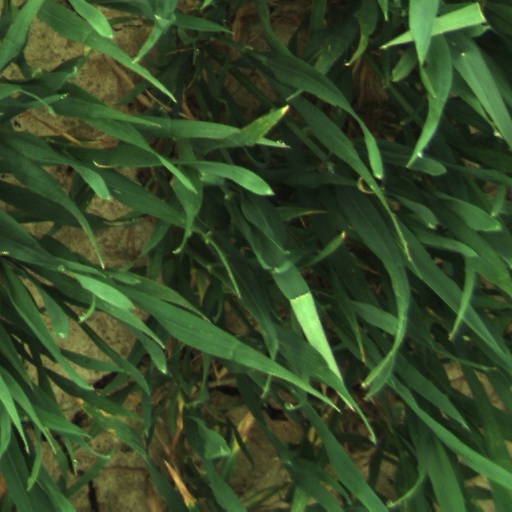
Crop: wheat